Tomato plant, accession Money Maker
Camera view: horizontal (90 deg, fisheye); turntable rotation: 330 degrees
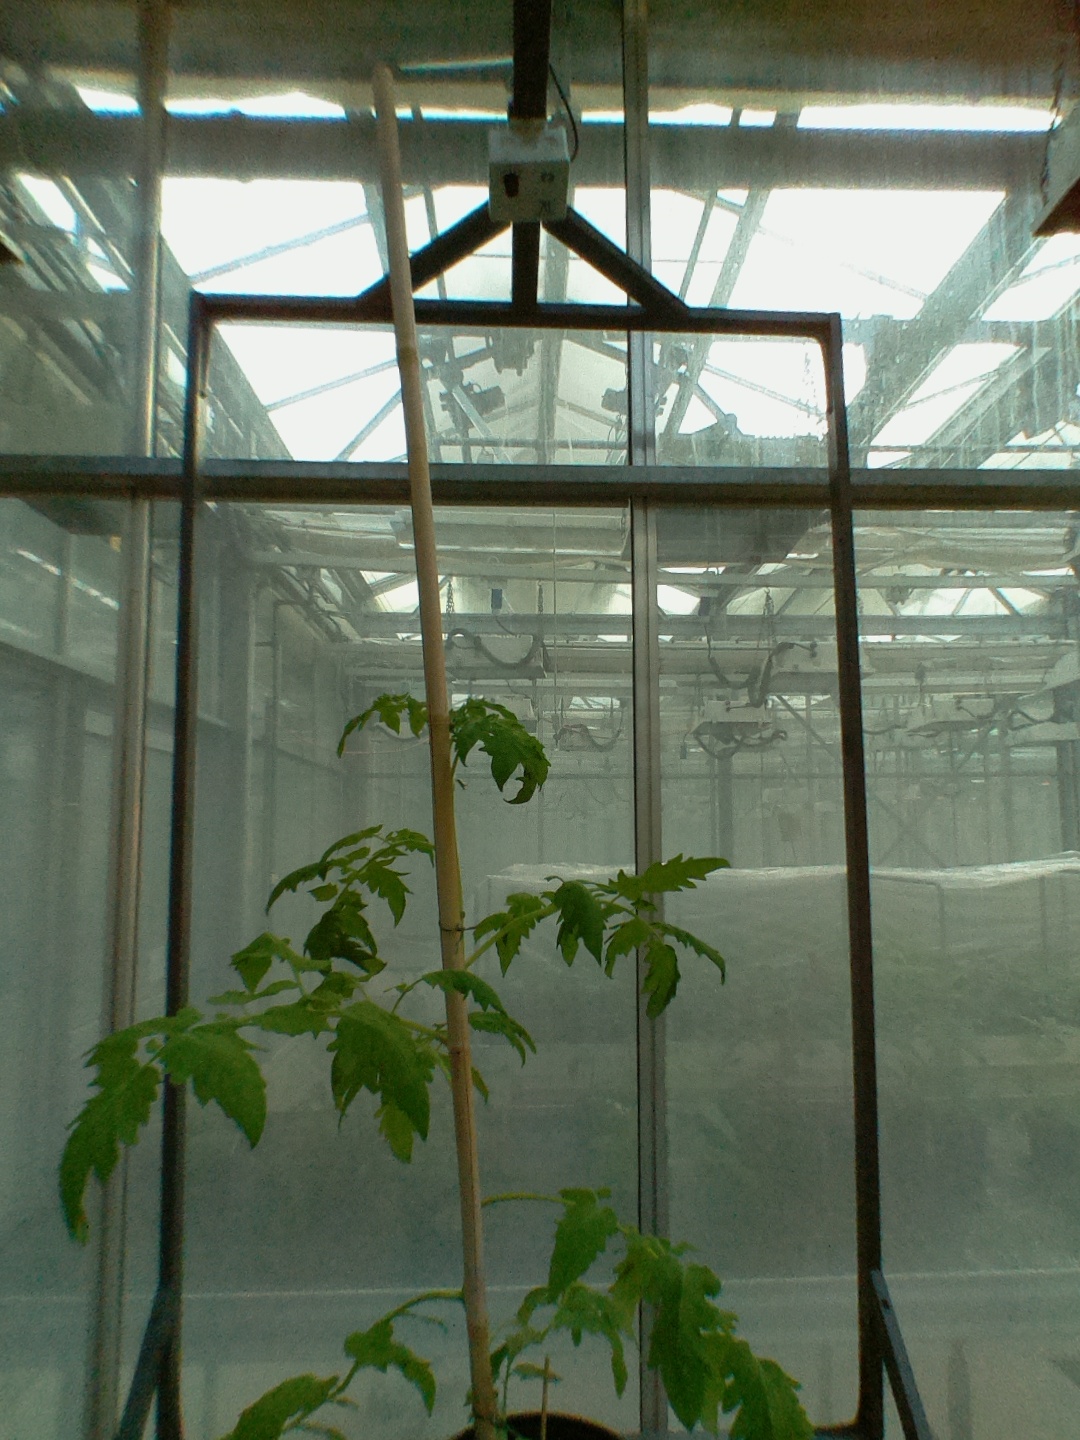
BBCH growth stage 52: 2 inflorescences visible